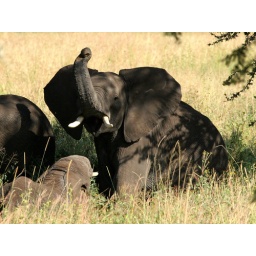
Young male elephants spar in the shade